Hurricane Laura

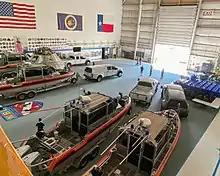
United States Coast Guard boats pre-staging at a NASA facility in Houston

Hurricane, tropical storm, and storm surge watches were issued for areas mainly near and east of Galveston on August 24. Most were upgraded to warnings the next day and a flash flood watch was also issued for the eastern portion of the state.